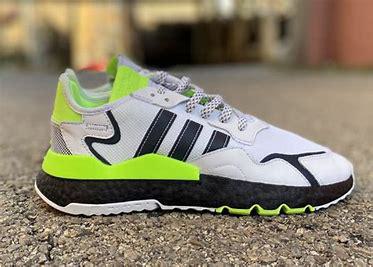
Brand: adidas
Model: Nite Jogger Athletic